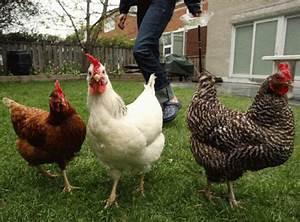
chicken